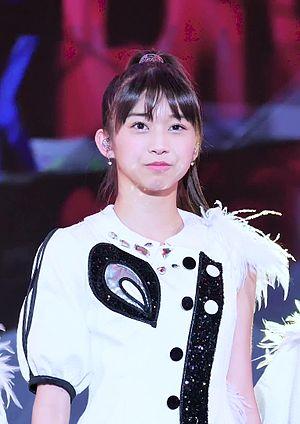
Maria Makino est une chanteuse et idole japonaise du Hello! Project, membre du groupe de J-pop Morning Musume depuis 2015.